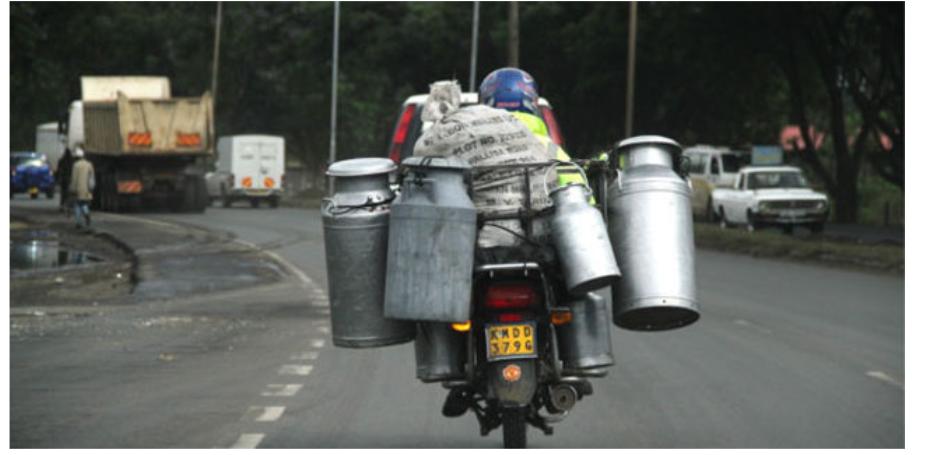
Pikipiki iliyo katika barabara kuu, huku imebeba vibuyu vikubwa vya chuma, vinavyotumika kuhifadhia maziwa. Ili vipelekwe kwenye kituo kikuu, ambacho maziwa hayo yanapitia usafishaji.